South Toowoomba, Queensland

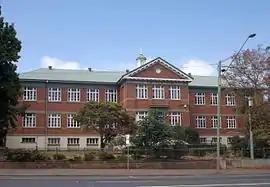
Toowoomba South State School, 2014

South Toowoomba is a suburban locality in Toowoomba in the Toowoomba Region, Queensland, Australia. In the , South Toowoomba had a population of 5,512 people.